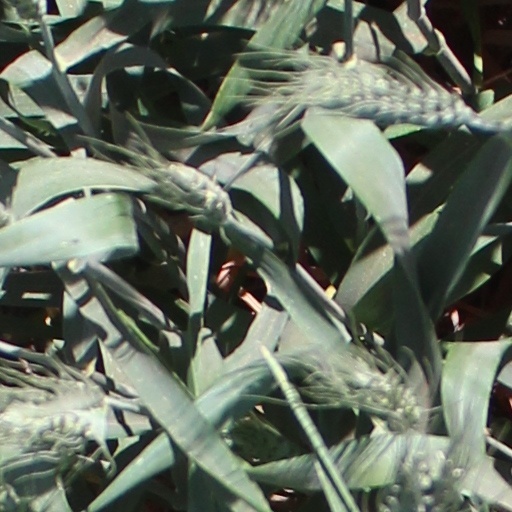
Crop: wheat